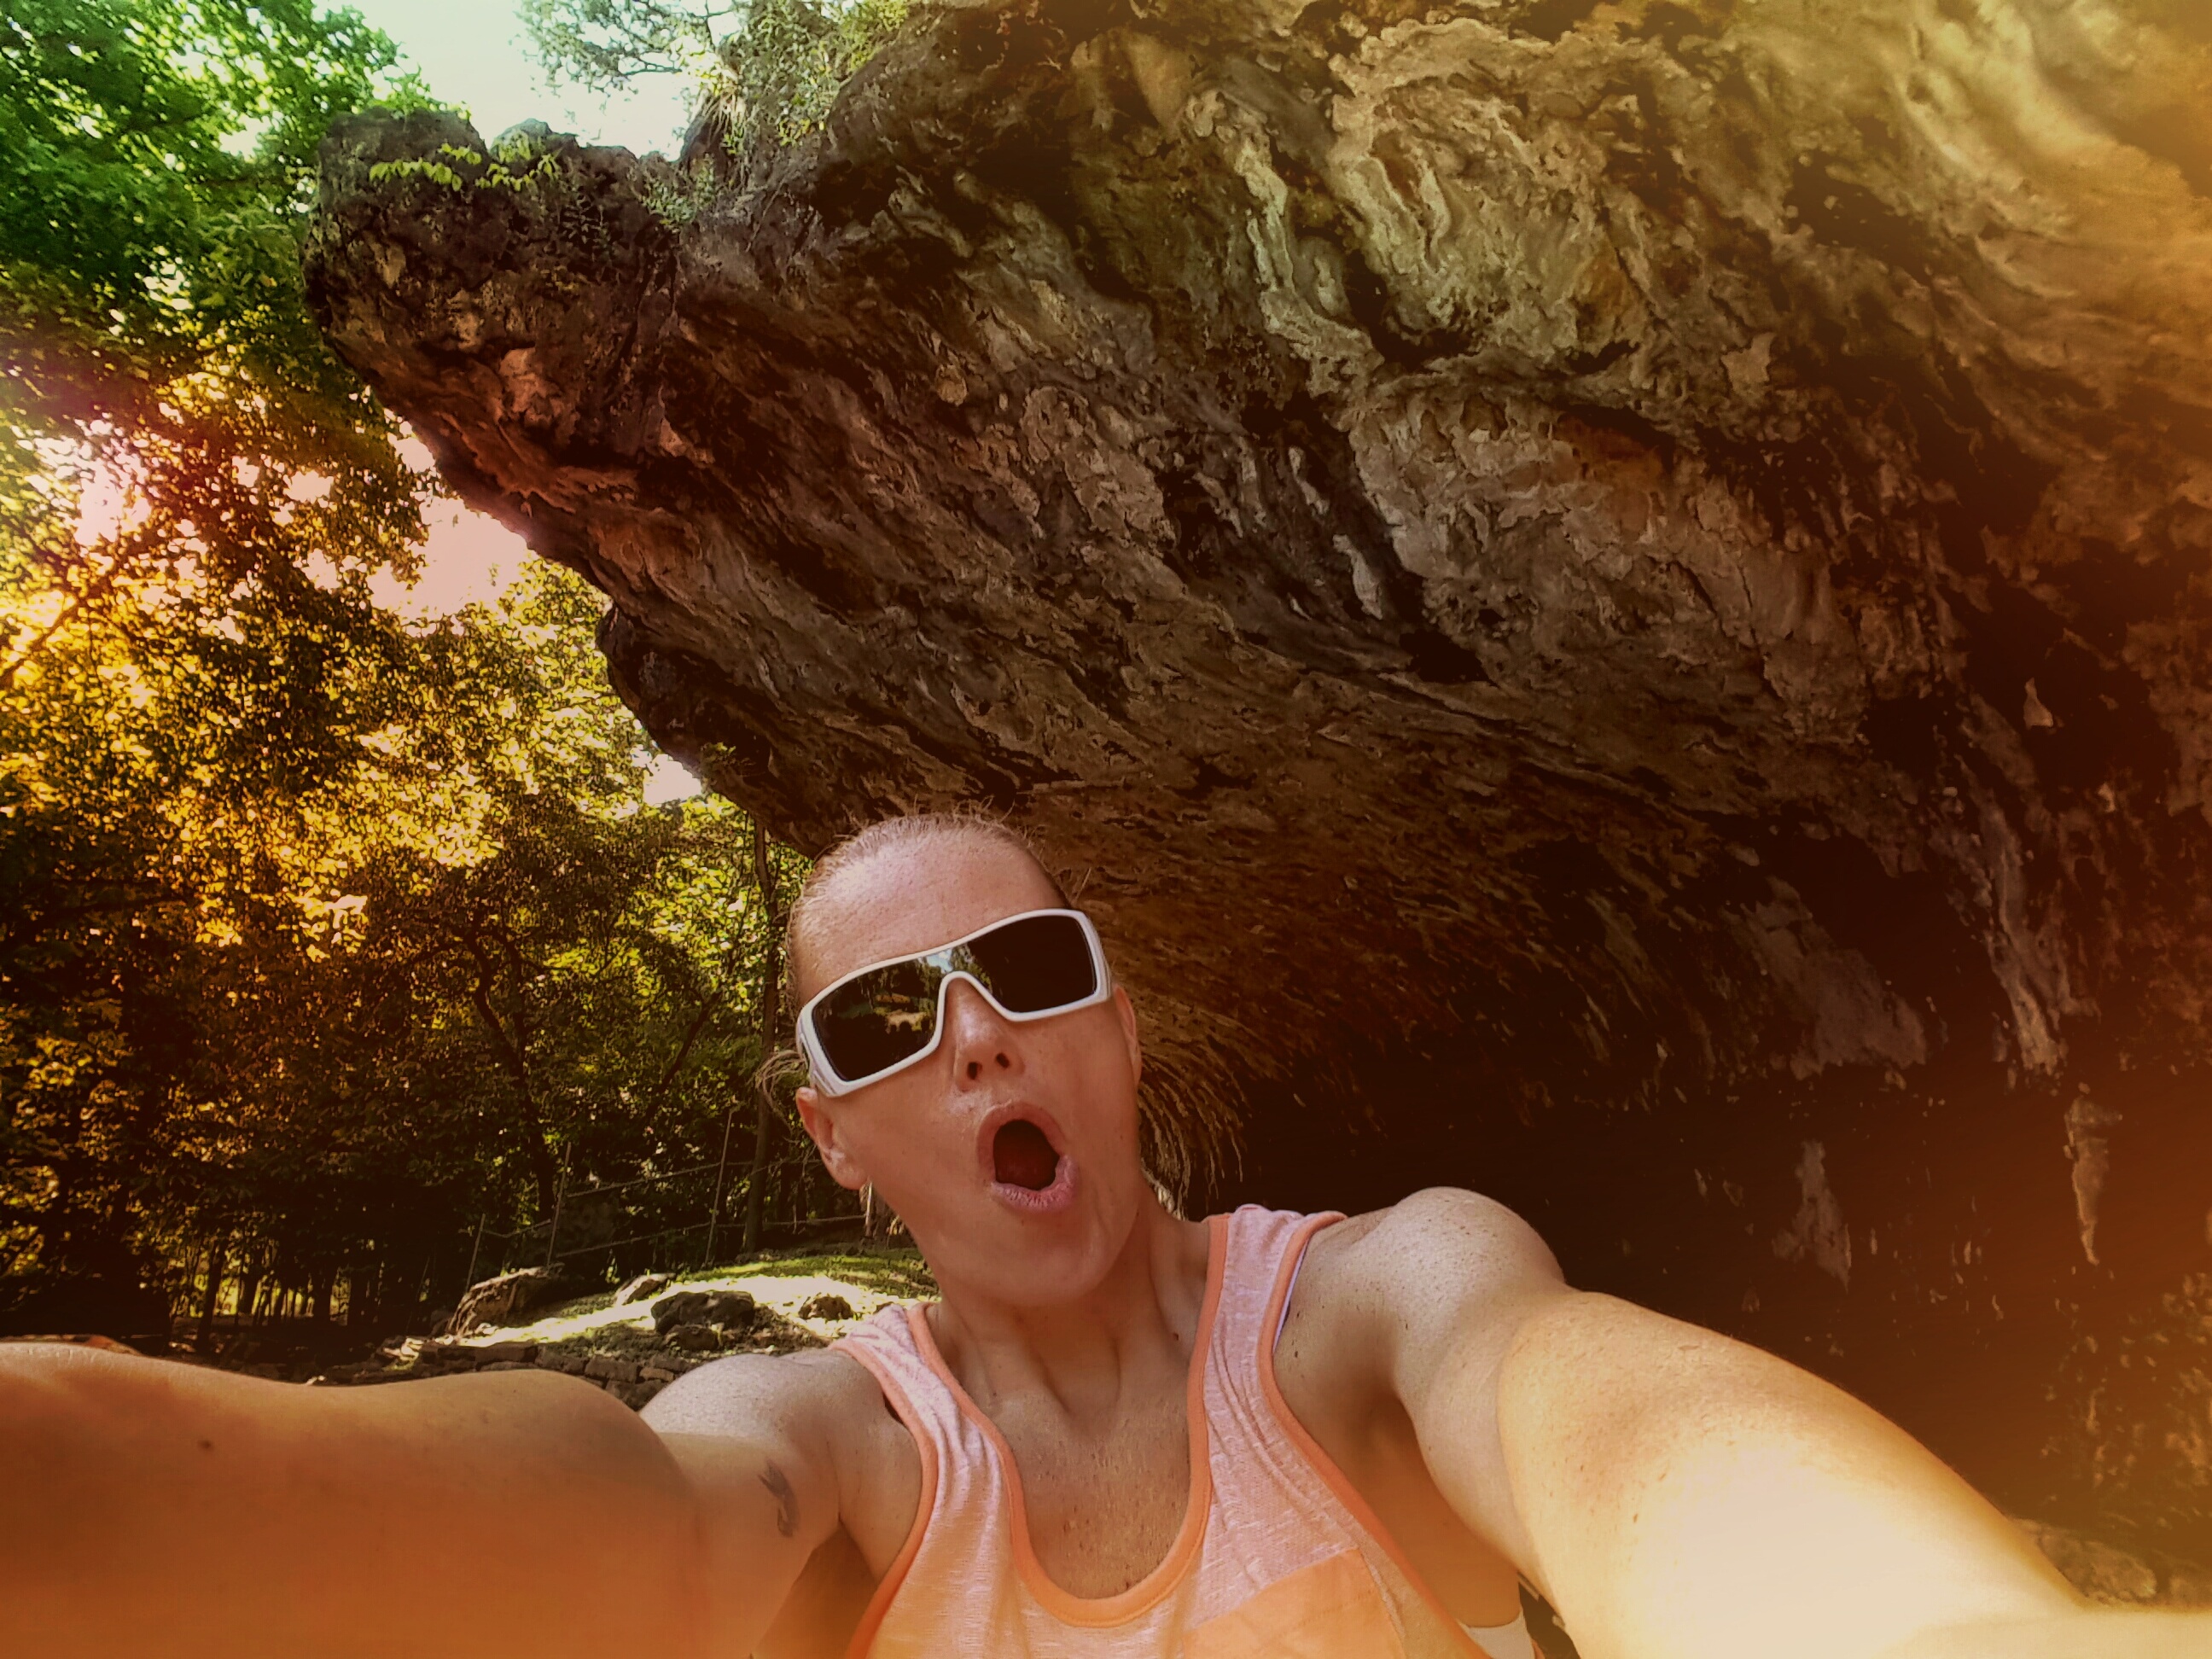
sunlight, underwater, image